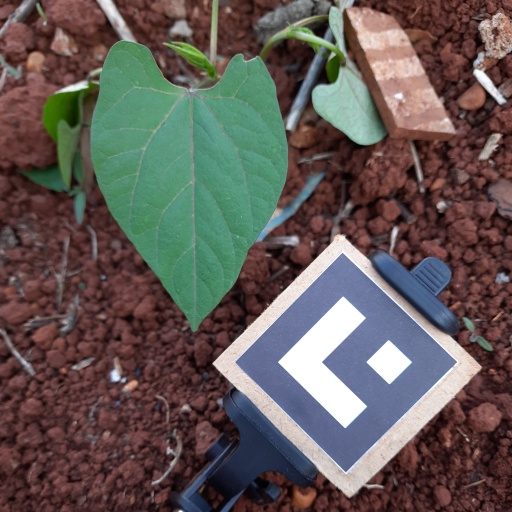
Observations: flat surface, eating holes in the edge, under shade